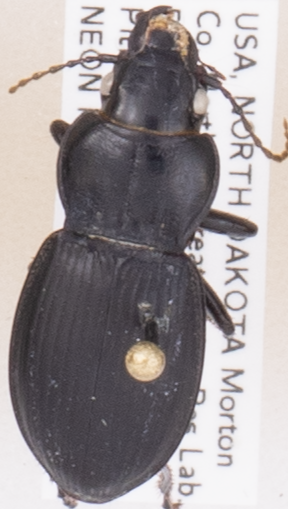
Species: Cyclotrachelus torvus
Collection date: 2019-05-28
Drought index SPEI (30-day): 1.052
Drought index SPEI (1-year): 1.526
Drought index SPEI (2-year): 0.71